His Official Fiancée

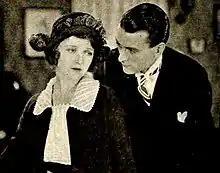
Vivian Martin and Hugh Huntley

His Official Fiancée is a lost 1919 American silent comedy film directed by Robert G. Vignola and written by Edith M. Kennedy and Berta Ruck. The film stars Vivian Martin, Forrest Stanley, Vera Sisson, Hugh Huntley, Mollie McConnell, Kathryn Sohn and Tom Ricketts. The film was released on October 16, 1919, by Paramount Pictures.